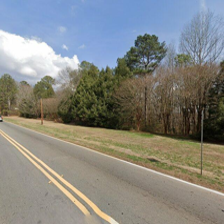
Label: streetView